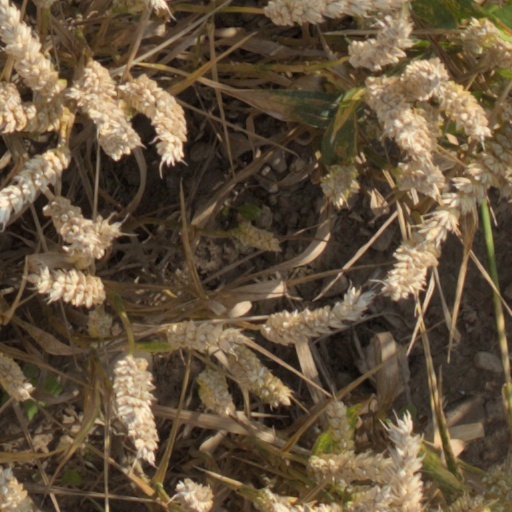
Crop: wheat